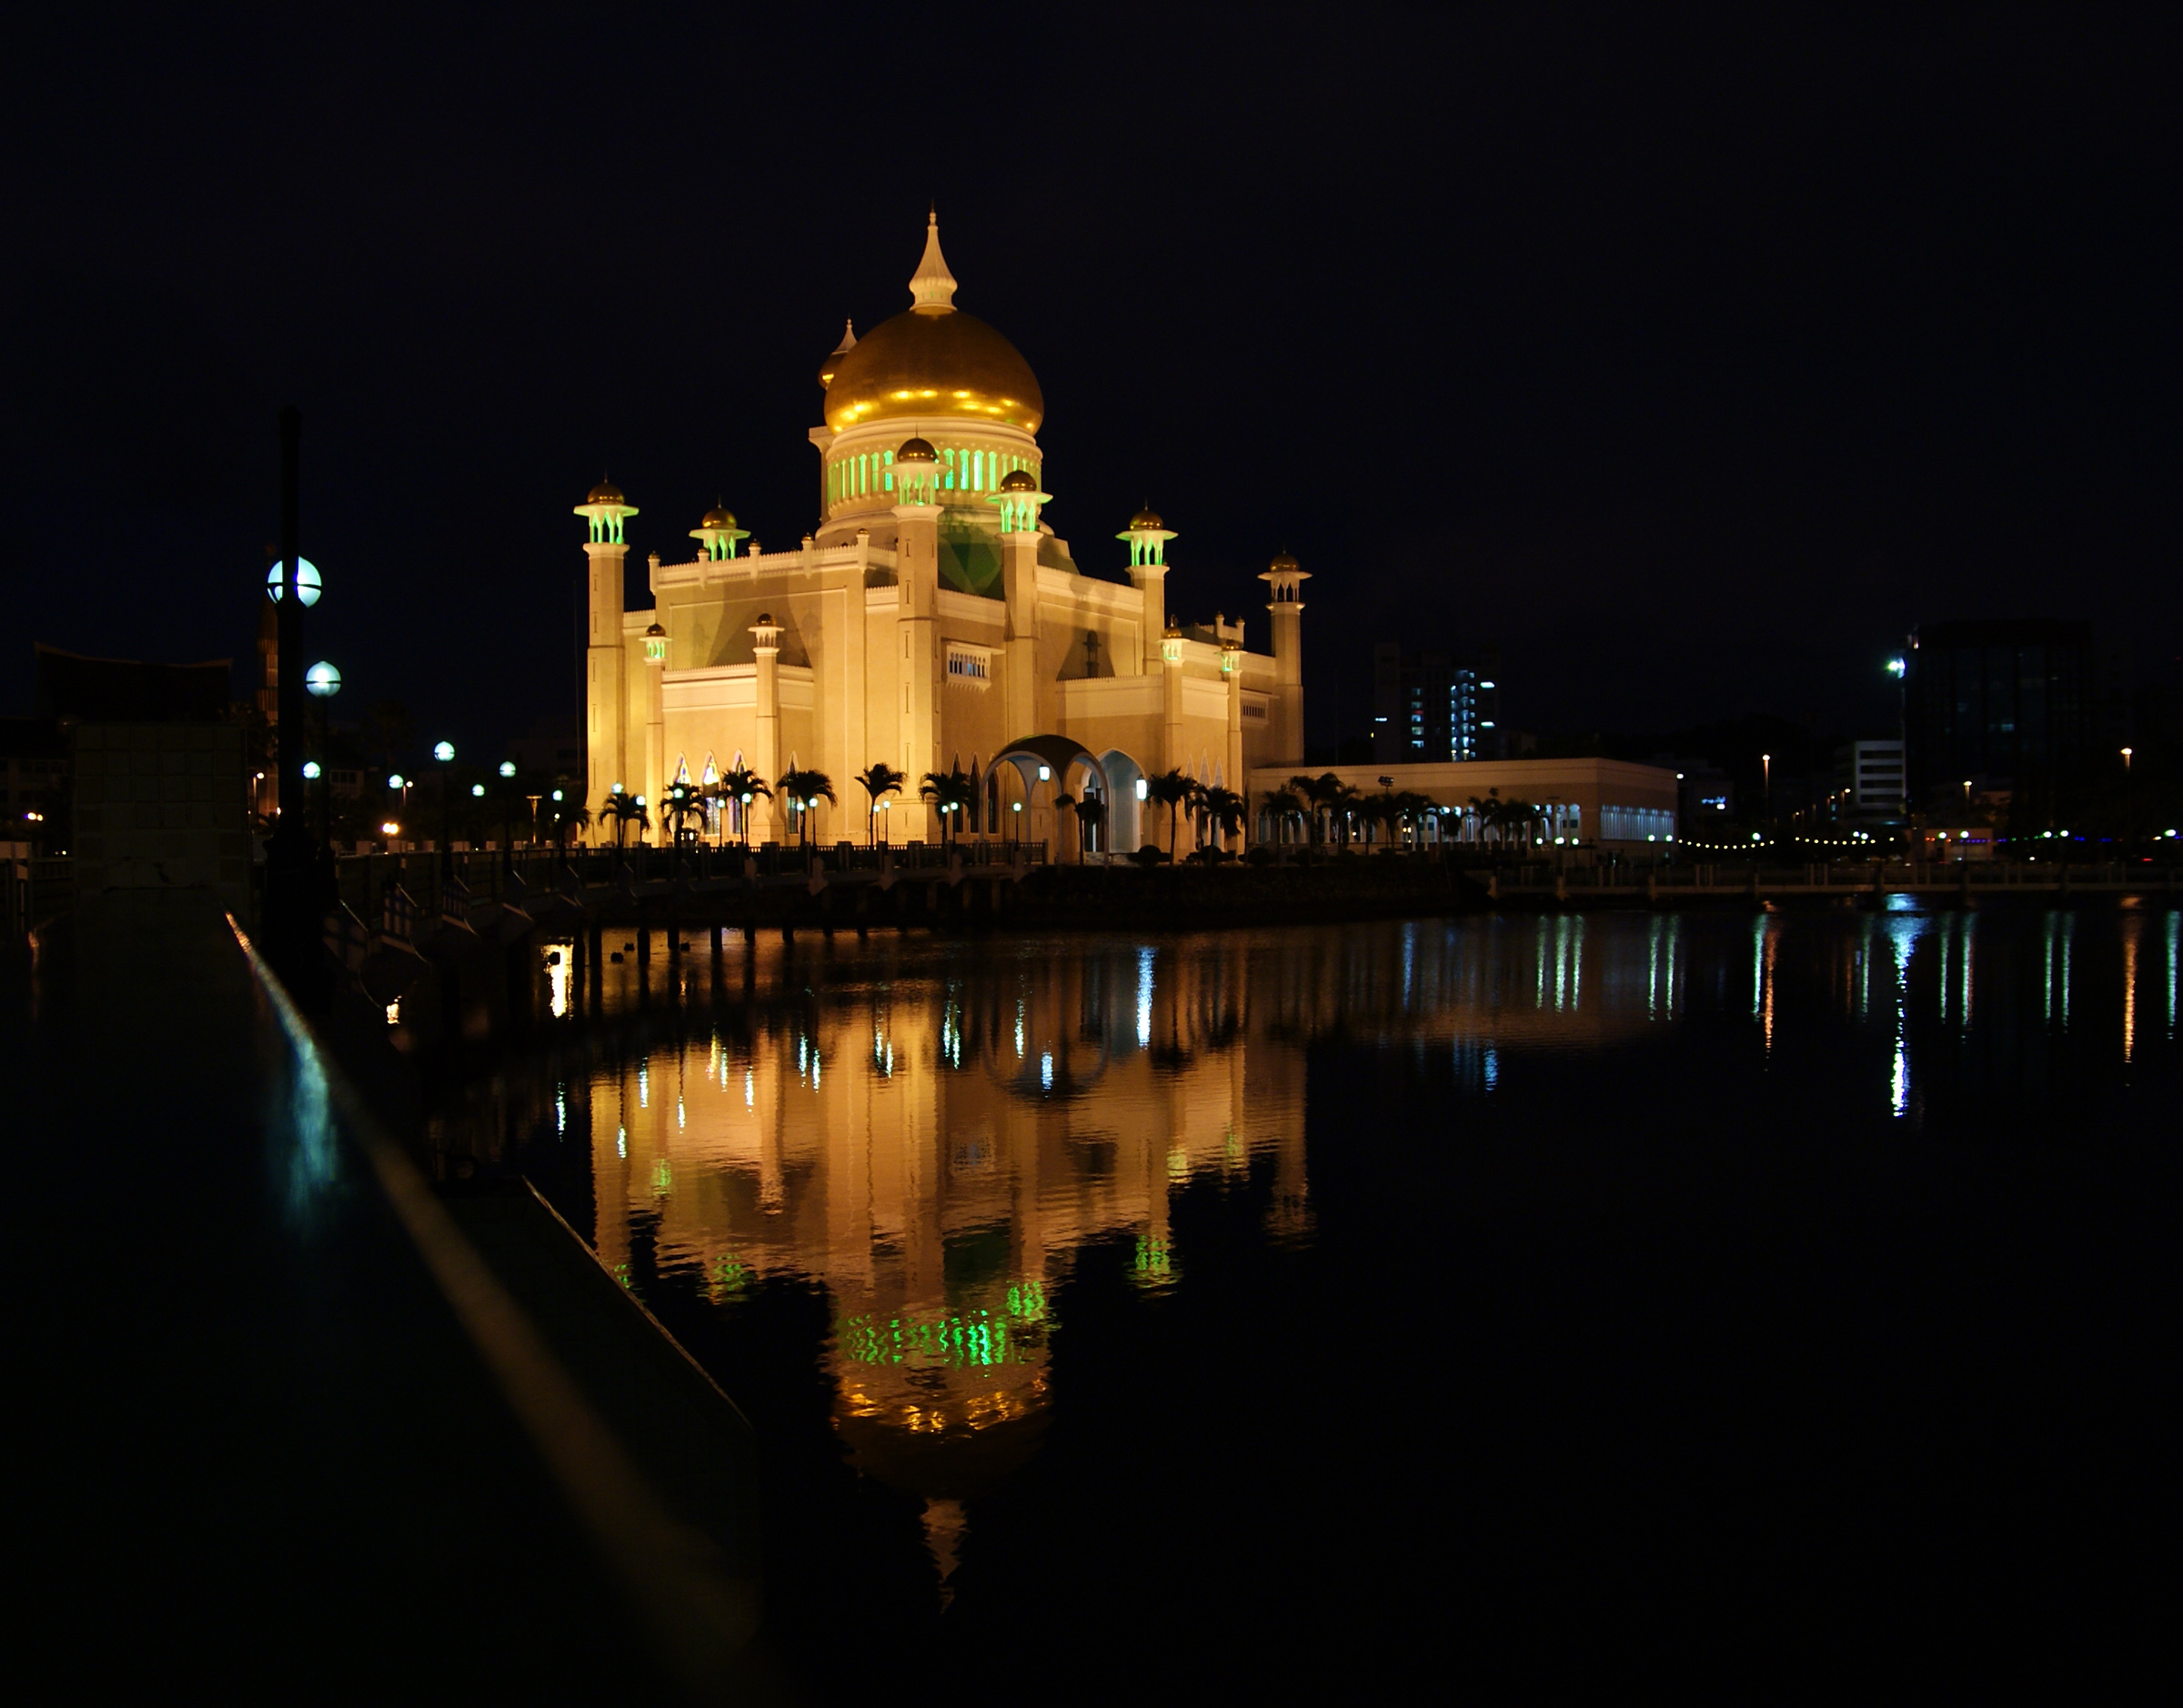
light, architecture, skyline, night, city, cityscape, dusk, evening, reflection, landmark, darkness, lighting, publicdomain, mosque, islamicarchitecture, islamicmosque, brunie, mineret, bandarseribegawan